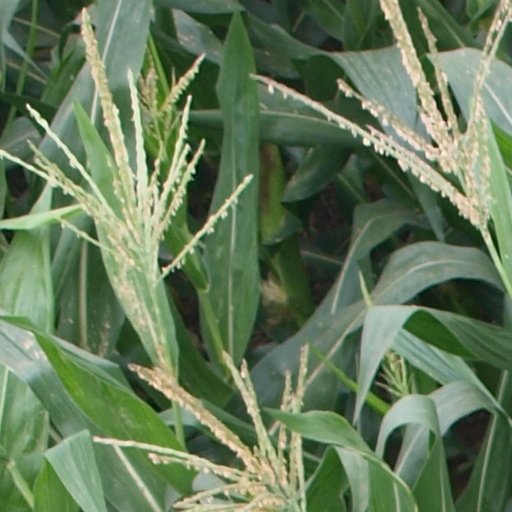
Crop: maize; corn